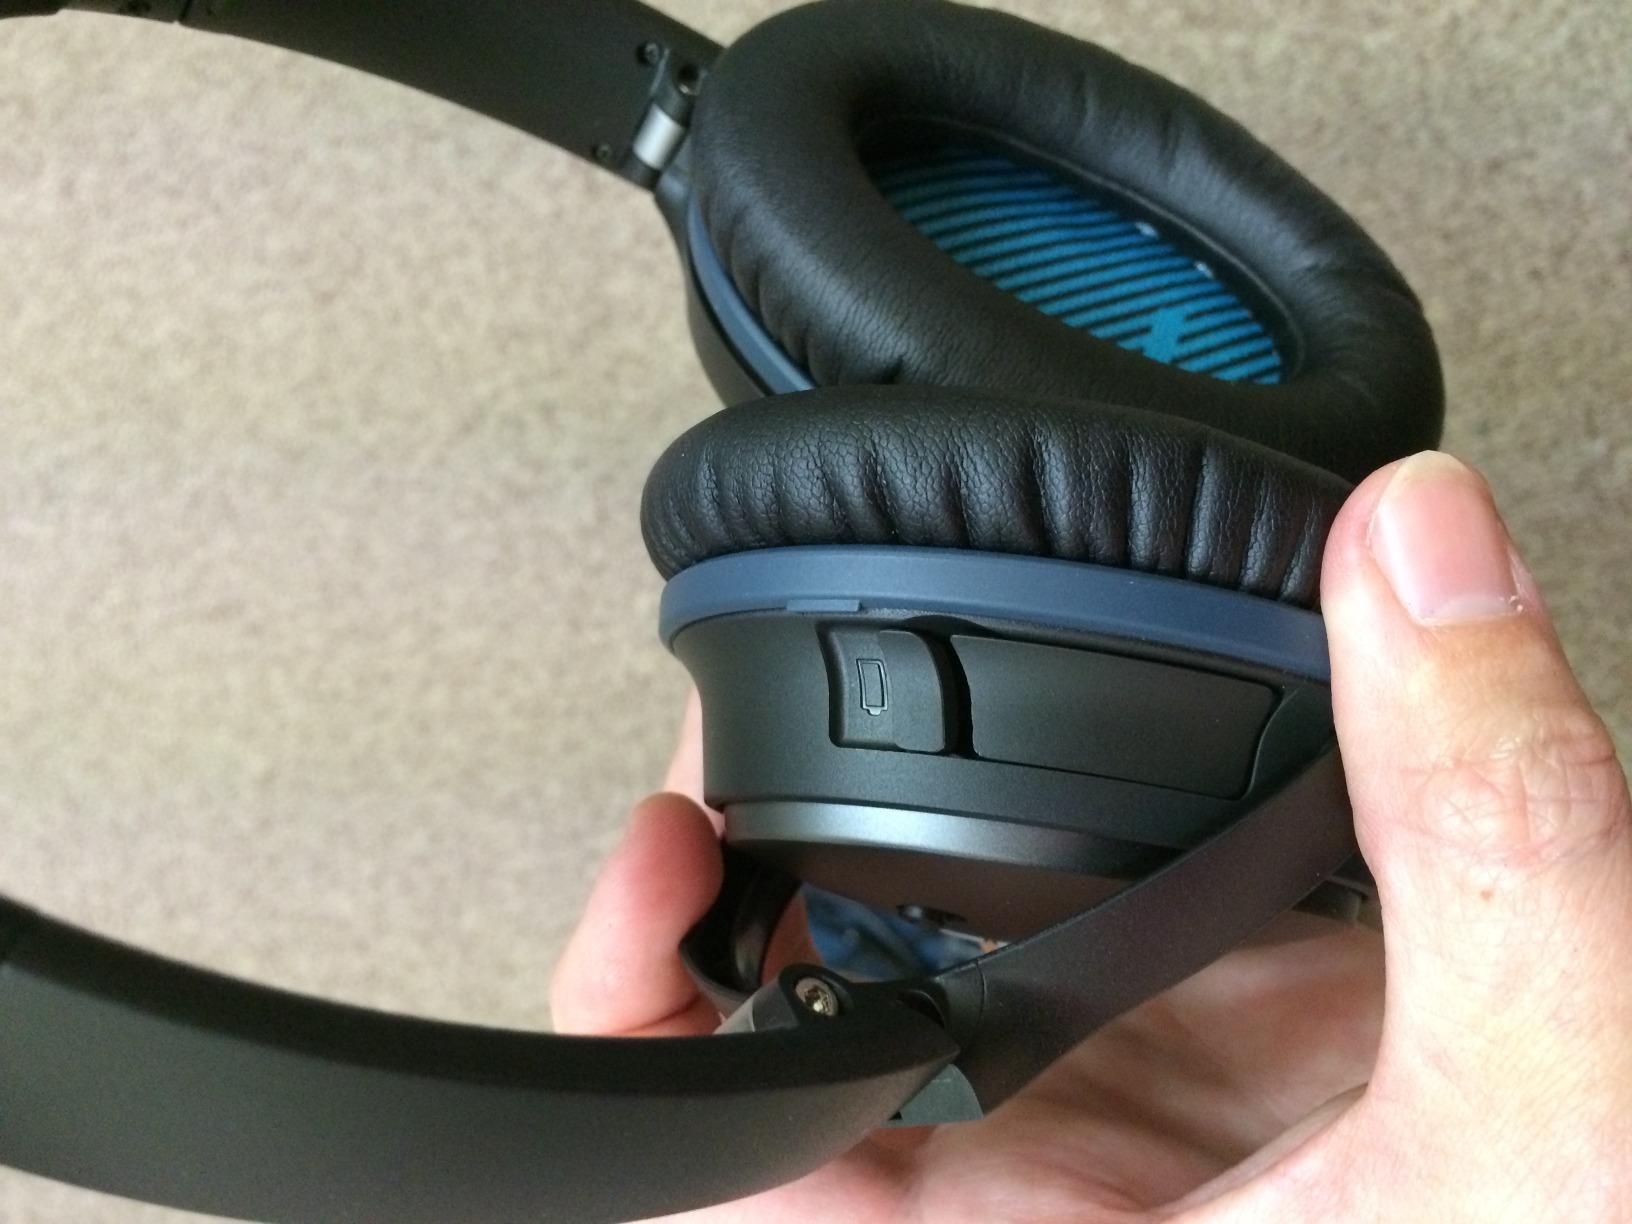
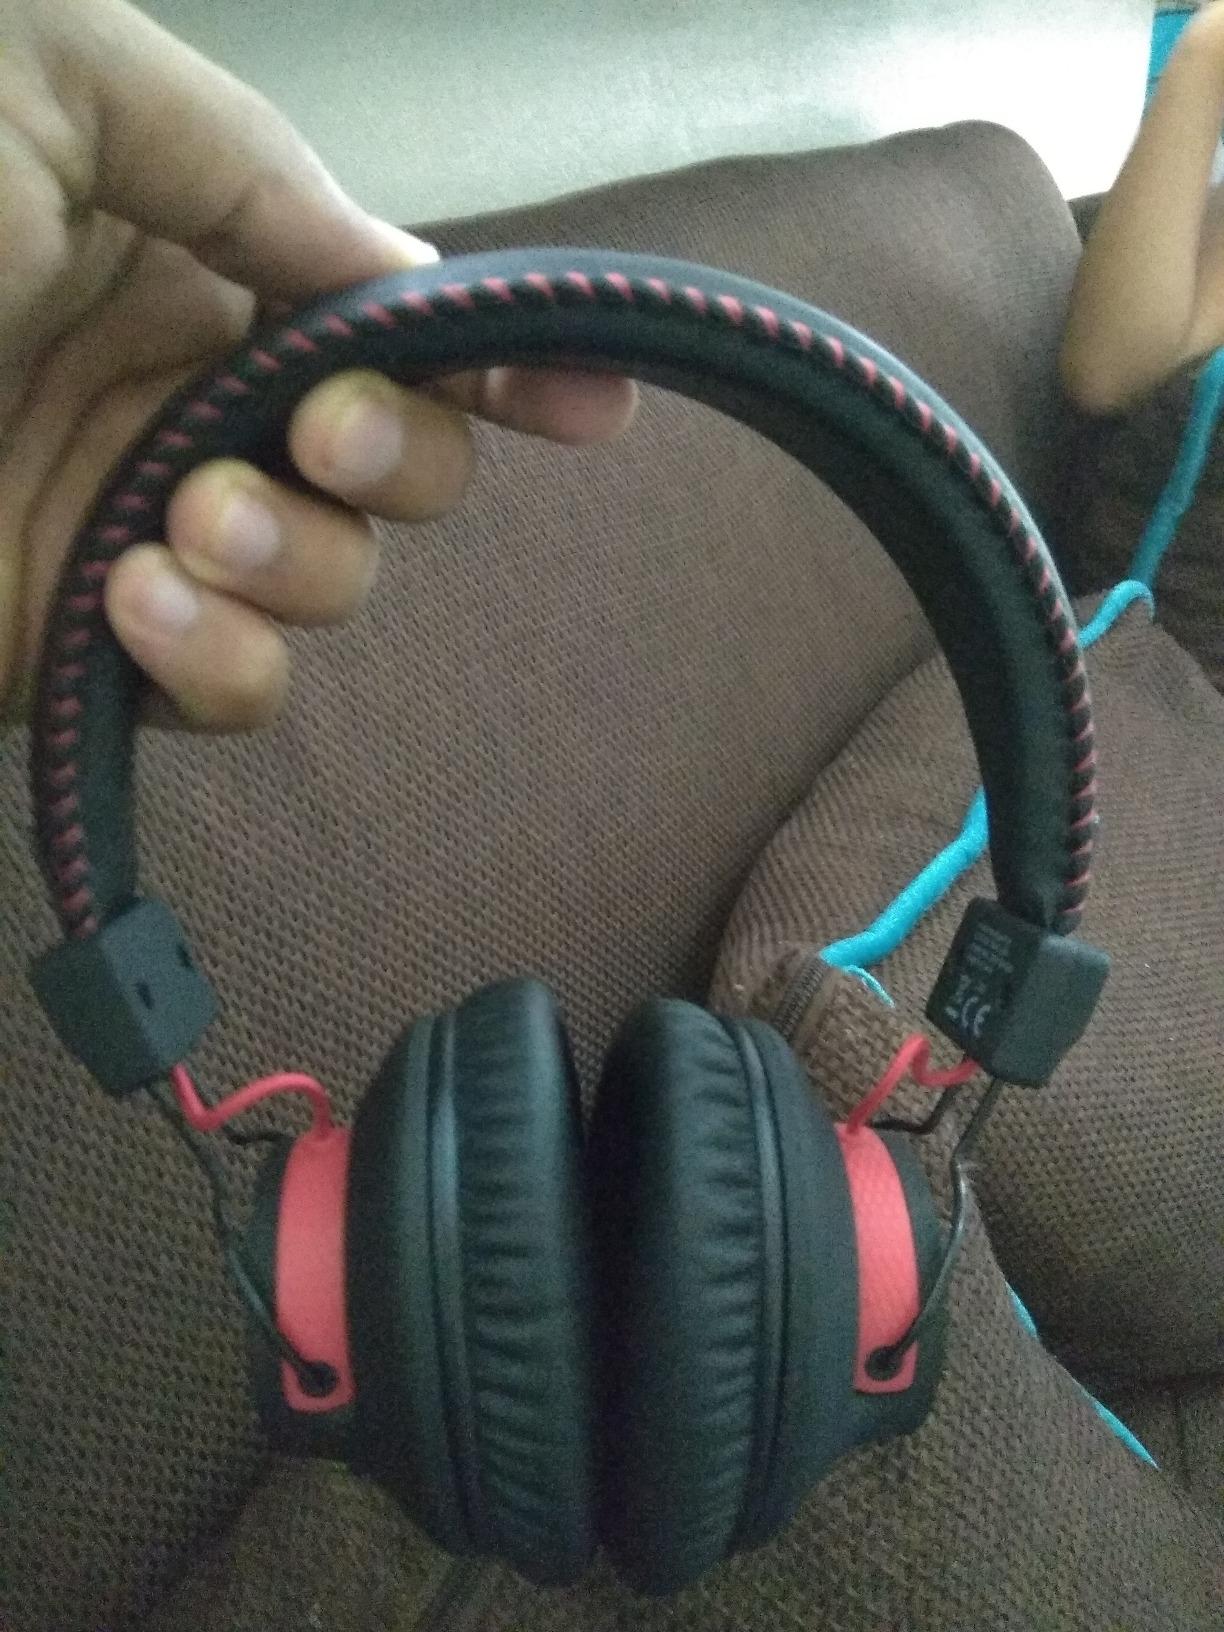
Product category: headphones
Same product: no